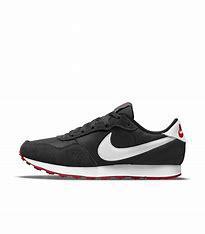
Brand: Nike
Model: MD Valiant